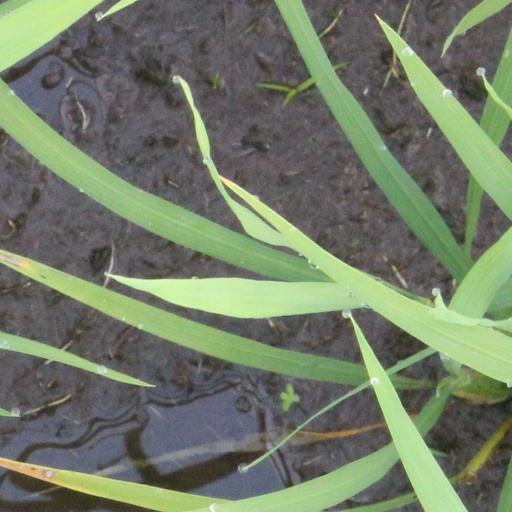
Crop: rice